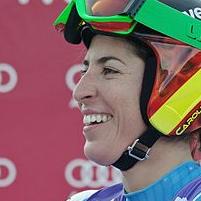
Age: 29